Fifth Air Force

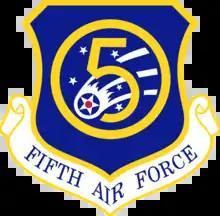
Shield of the Fifth Air Force

The Fifth Air Force (5 AF) is a Numbered Air Force of the United States Air Force Pacific Air Forces (PACAF). It is headquartered at Yokota Air Base, Japan. It is the U.S. Air Force's oldest continuously serving Numbered Air Force. The organization has provided 80 years of continuous air power to the Pacific since its establishment in September 1941.